Hour of the Wolf

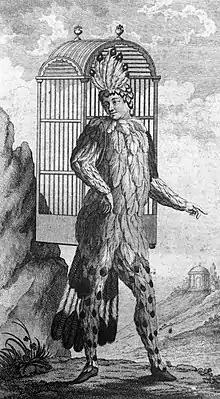
The story and Birdman character were partly influenced by "The Magic Flute" by Wolfgang Amadeus Mozart.

Johan has been interpreted as "Bergman's alter ego". Professor Frank Gado interprets the film as the "story of an artist's disintegration" (also arguing it reflects "Bergman's own unraveling", and criticizing the film). Author Dan Williams similarly reads it as a "story of the self-destructive artist unable to maintain a relationship with reality". Psychiatrist Barbara Young writes that "Hour of the Wolf", like "Persona", was about "the disintegration of a personality" (also rejecting Gado's commentary on "Bergman's own unraveling" and instead praising his courage for addressing his issues). The artist's "humiliation" is also depicted. Gado connects Johan to Karin in Bergman's 1961 "Through a Glass Darkly", remarking that Johan is at a crossroads where he "must choose between two worlds": real life and his nightmare visions. Gado considers whether Johan may fear he is homosexual, writing Johan's "perversity manifests itself in transvestism, masochism, and necrophilia, yet none of these necessarily indicates homosexuality".